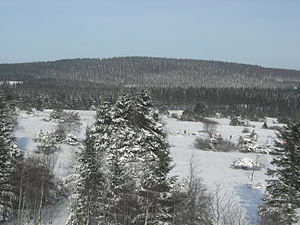
Naturparker i Tyskland / Naturparker
Naturparker i Tyskland er en liste over de 104 naturparker der er er oprettet i henhold til § 27 i Bundesnaturschutzgesetz. De omfatter omkring 25% af Tysklands areal.